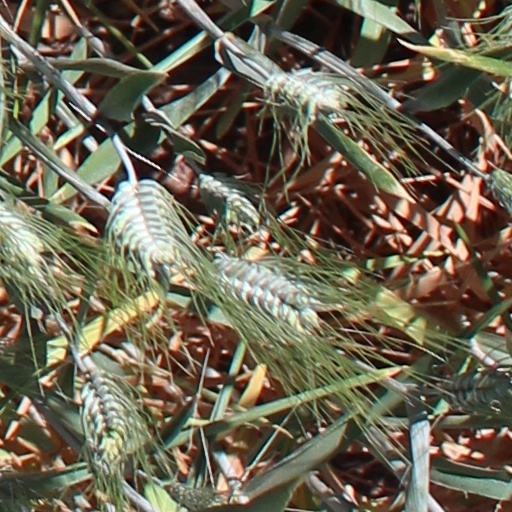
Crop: wheat